Harvey Newquist II

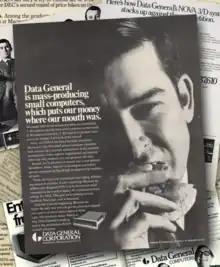
Early Data General advertisement featuring Harvey Newquist

Newquist's industrial management career included General Electric in Utica, NY where he led aerospace programs and the development of the existing U.S. Navy E3A aircraft. At the 3C-Honeywell firm in Framingham, MA, he produced minicomputers and simulators for the NASA Apollo Program. From 1968 to 1973, he led the manufacturing and field service operations at Data General Corporation. His work on minicomputers is featured in the Oral History collection of the Computer History Museum.